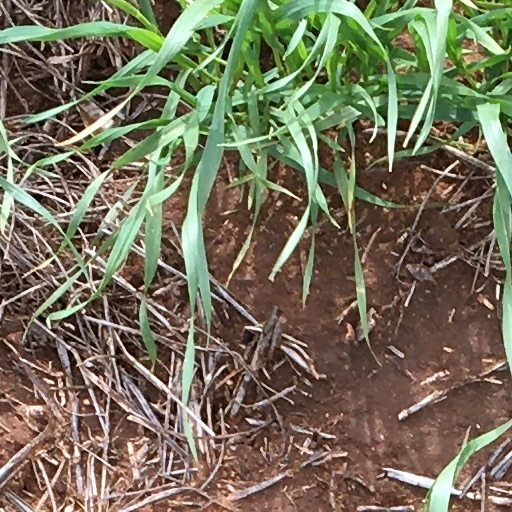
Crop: wheat